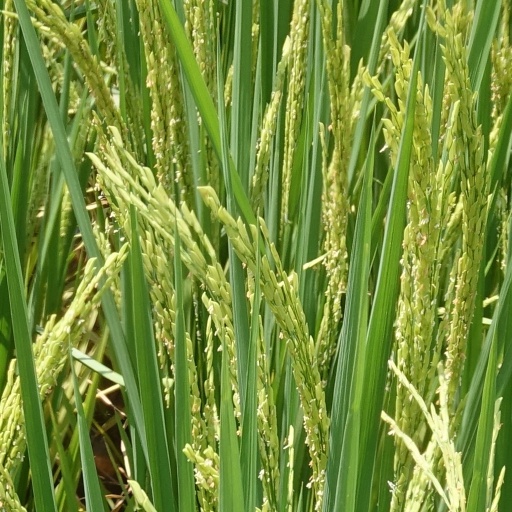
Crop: rice